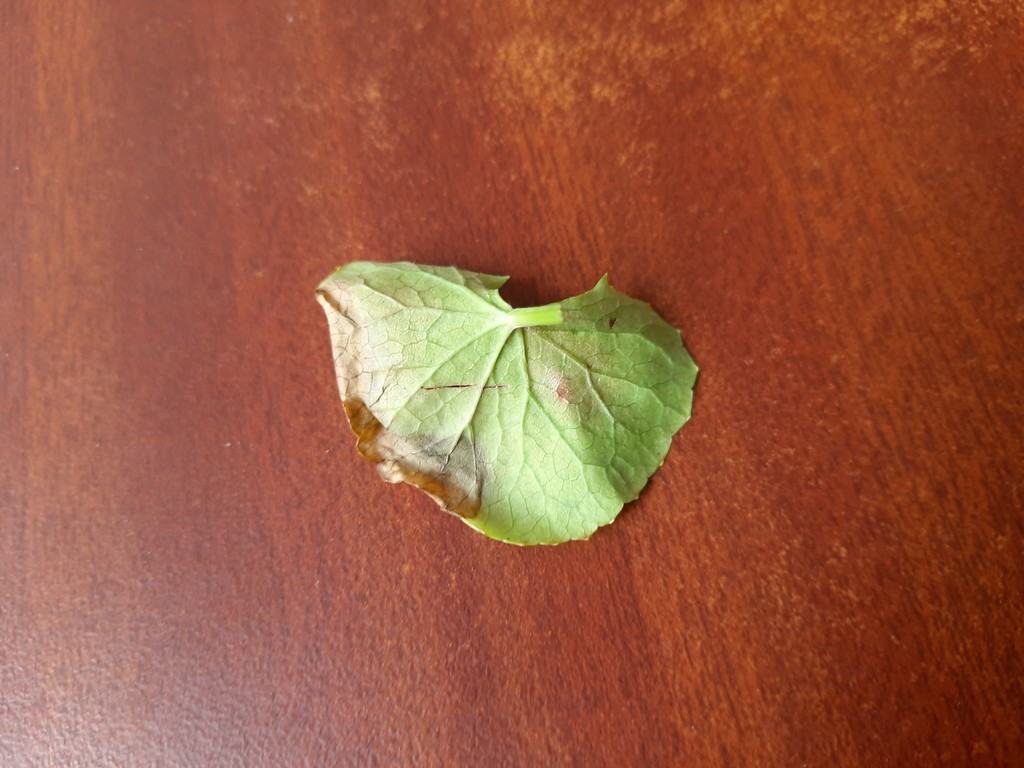
Label: Unhealthy